Werner Pawlok

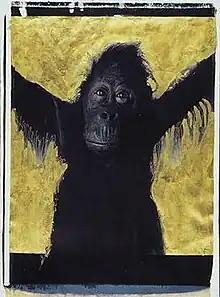
"Crying Monkey", 1992 © Werner Pawlok

In 1984 he became the first western photographer to work officially in East-Germany with East-German models. He collaborated with the Fashion Designer Helmut Lang on the project "Fashion in East-Berlin" published in magazines such as "Wiener" and "Style & the family tunes".